River Raisin

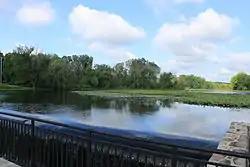
River Raisin through Sharon Township

During the winter of 1813 as part of the War of 1812, the Battle of Frenchtown occurred near the river. Great Britain and their allied Native American troops under the command of British General Henry Procter and Native American chiefs Roundhead, Walks in Water, and Split Log, fought against a division of ill-trained Kentucky infantry and militia under command of General James Winchester. Cut off and surrounded, and facing total slaughter, Winchester surrendered with British assurances of safety for the prisoners. The British and Potawatomi allies marched those who could walk to Detroit, to be held as prisoners of war.